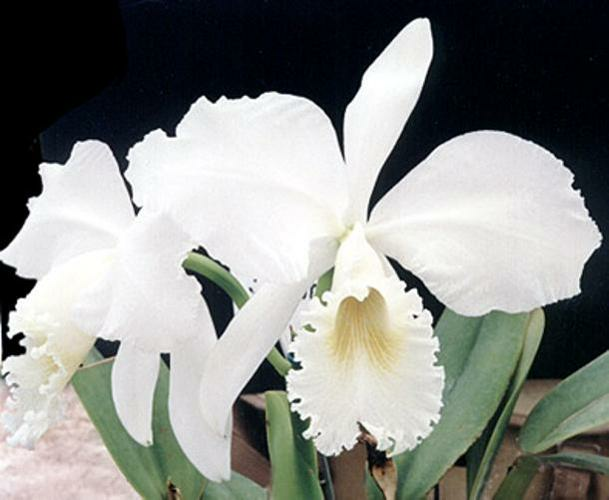
Flower: ruby-lipped cattleya